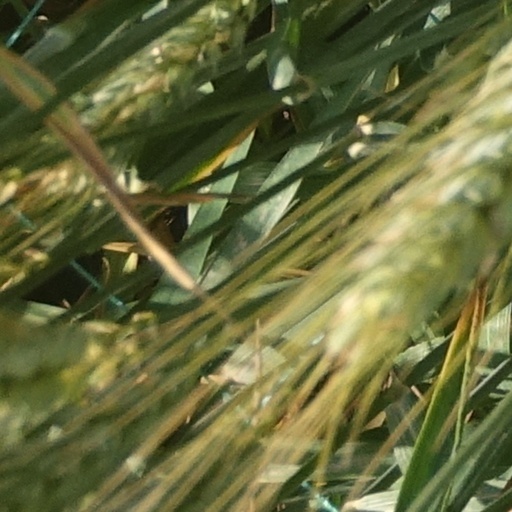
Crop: wheat